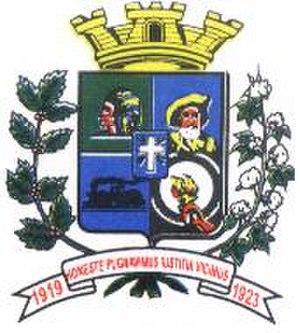
Promissão est une municipalité brésilienne de l'État de São Paulo et la Microrégion de Lins.